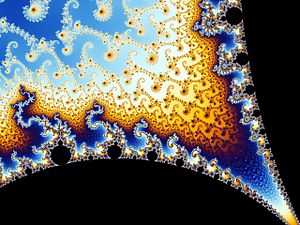
Benoît Mandelbrot / Forskning
Benoît Mandelbrot var en fransk matematiker, født i Polen; ansat ved IBM's Thomas J. Watson Research Center i New York 1958 – 93 og professor ved forskellige amerikanske universiteter, senest Yale fra 1987. I 1975 indførte han betegnelsen fraktalgeometri som en fælles ramme for strukturer, der ikke falder ind under den klassiske geometri, men kan bruges som modeller for objekter i naturen som fx kystlinjer og snefnug. Hans bog The Fractal Geometry of Nature har været medvirkende til emnets opblomstring og popularitet.